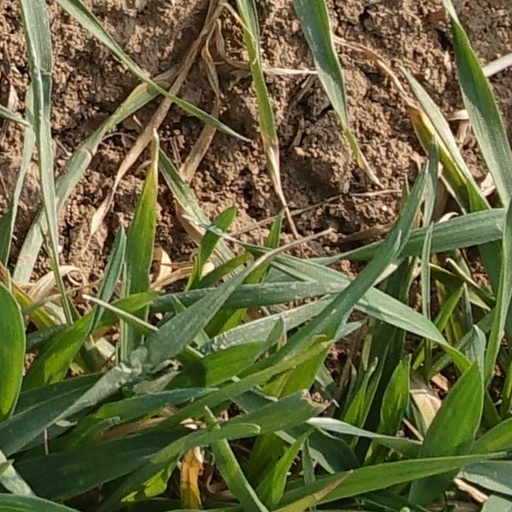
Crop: wheat